Ptolemaeus (Martian crater)

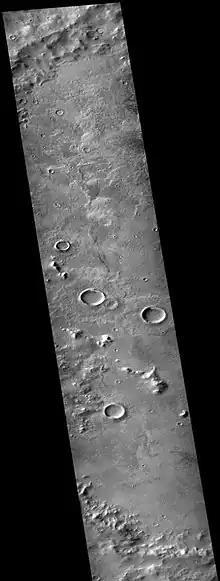
Portion of Ptolemaeus crater, as seen by CTX camera (on MRO). Parts of the North and south rim are visible—at top and bottom of photo.

The Soviet probe Mars 3 is thought to have successfully landed in Ptolemaeus crater on 2 December 1971, but contact was lost seconds after landing due to a dust storm occurring at the time. On 11 April 2013, NASA announced that the Mars Reconnaissance Orbiter (MRO) may have imaged the Mars 3 lander hardware on the surface of Mars. The HiRISE camera on the MRO took images of what may be the parachute, retrorockets, heat shield and lander.